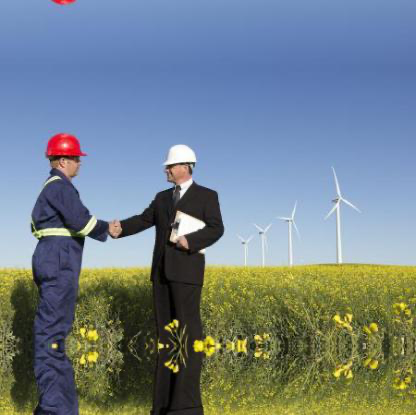
Objects in the image:
label: helmet
label: helmet
label: helmet